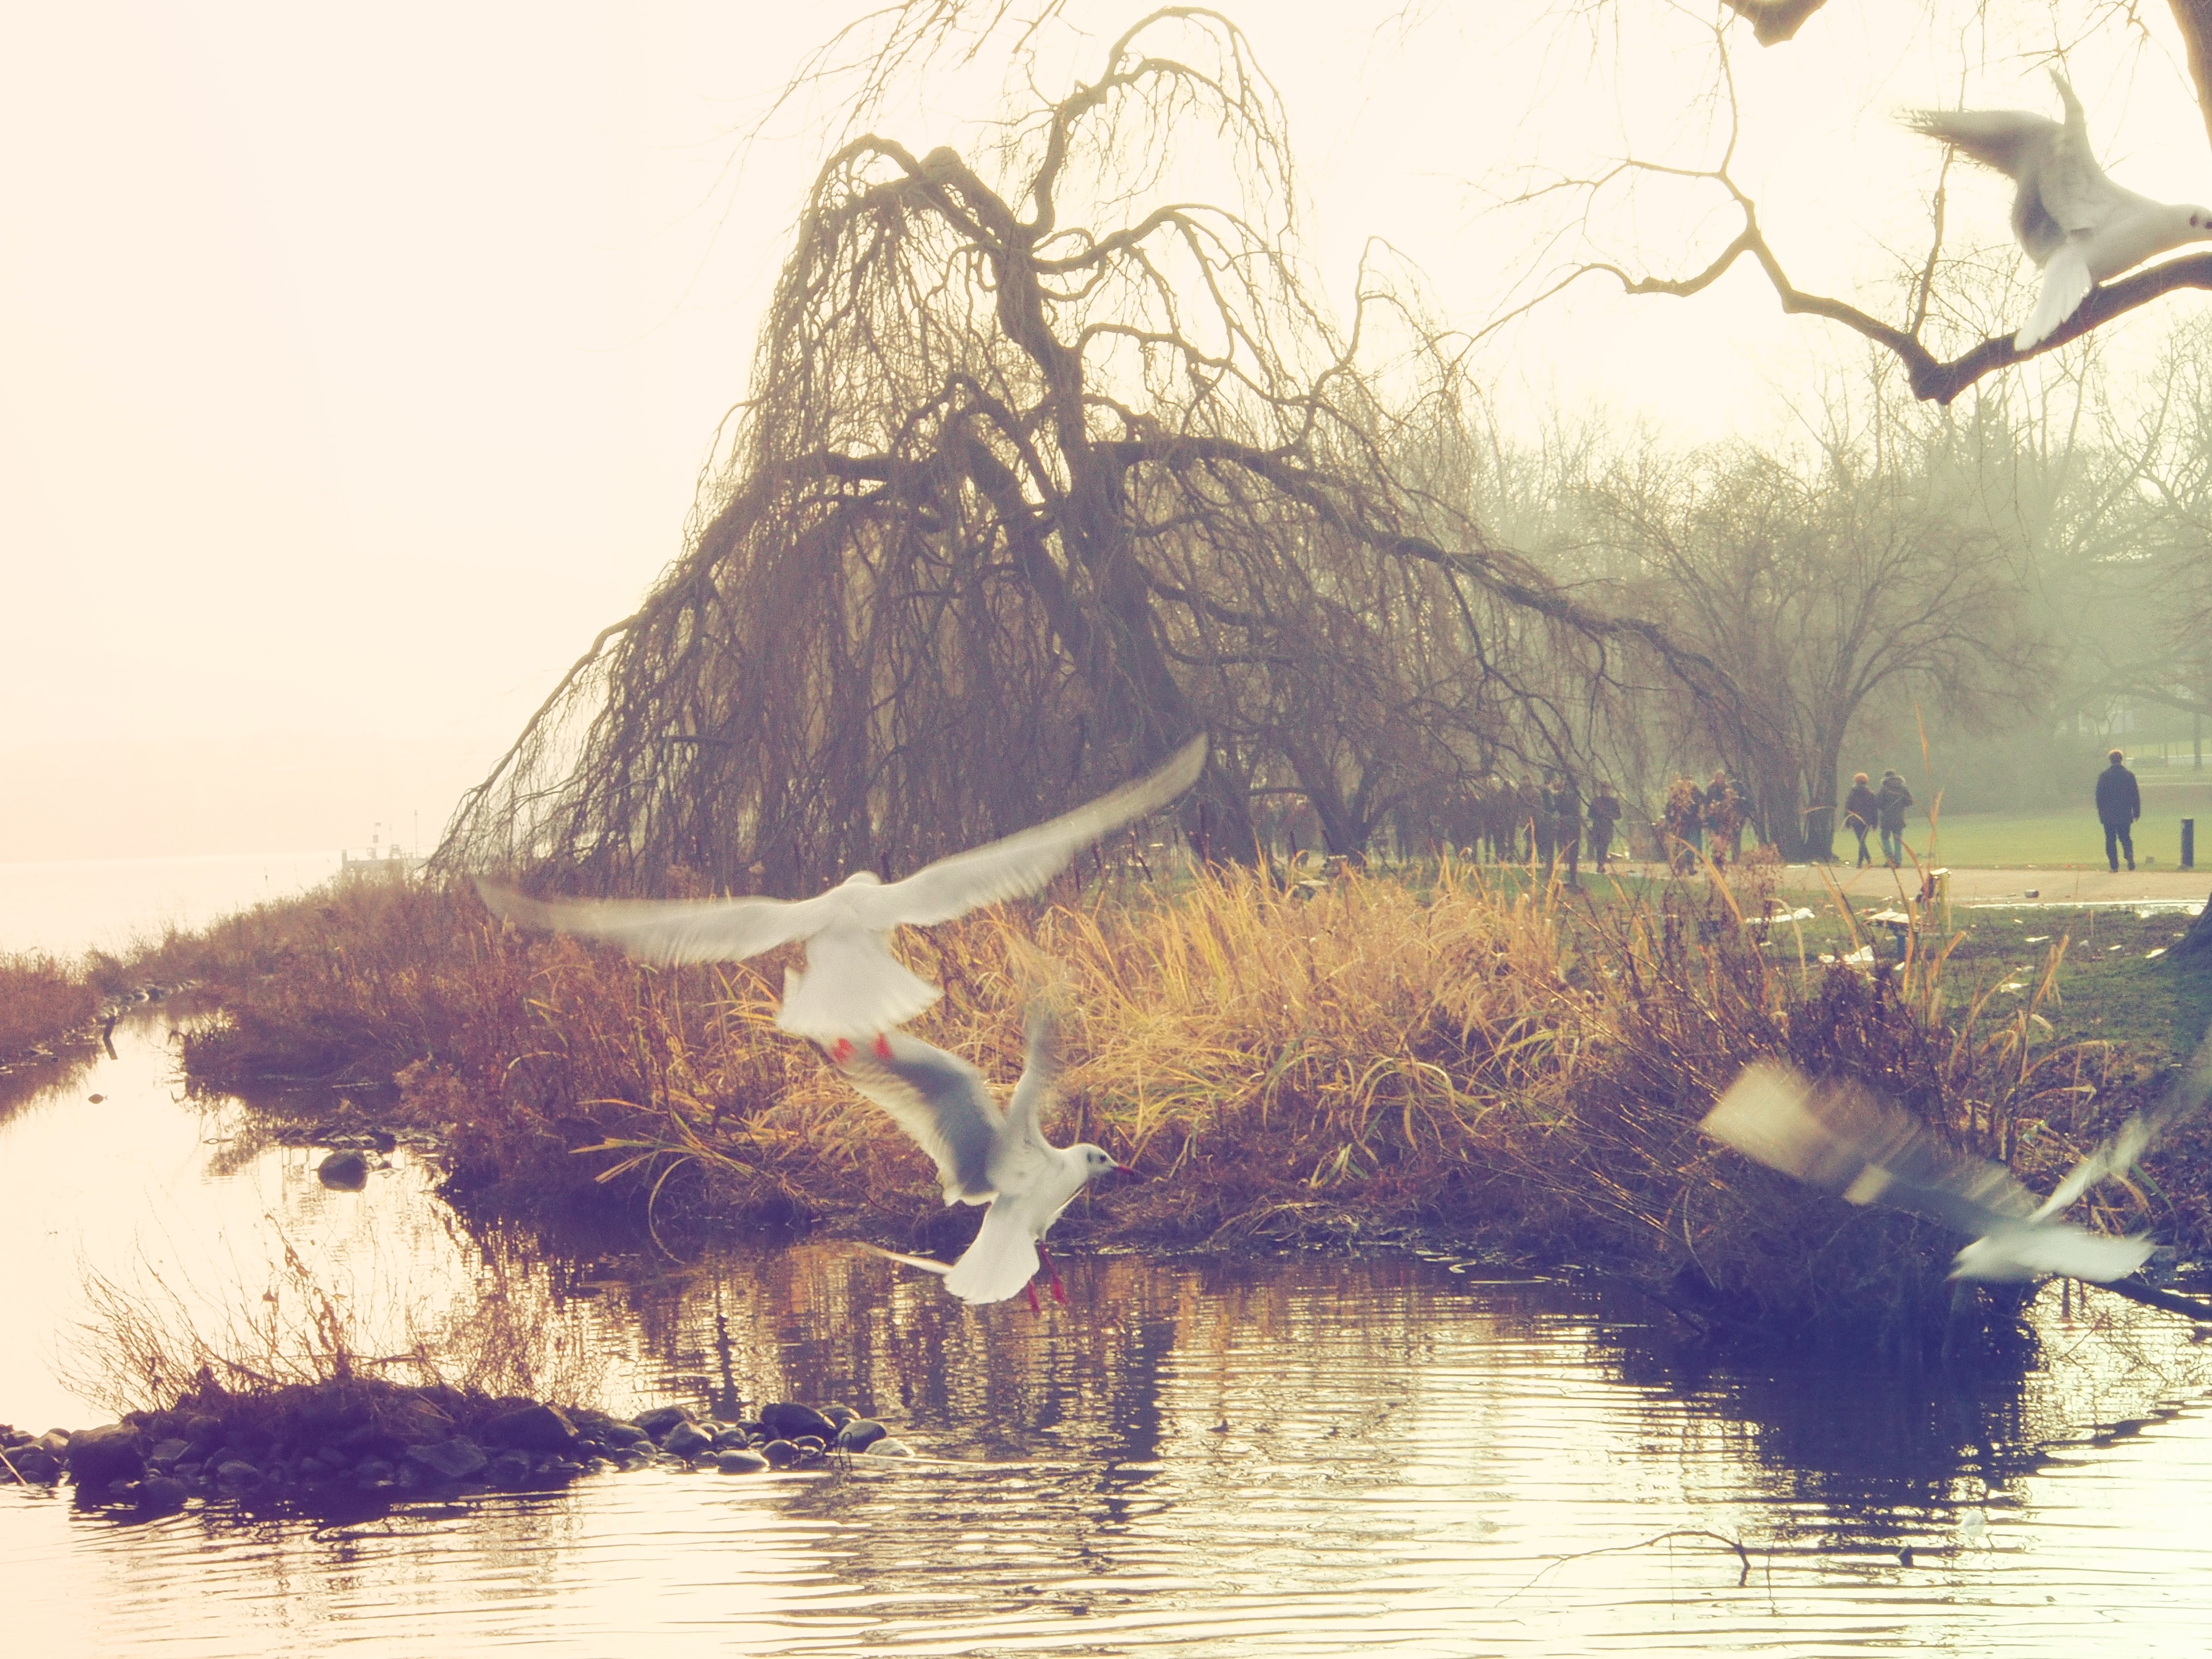
morning, flower, reflection, wetland, atmospheric phenomenon